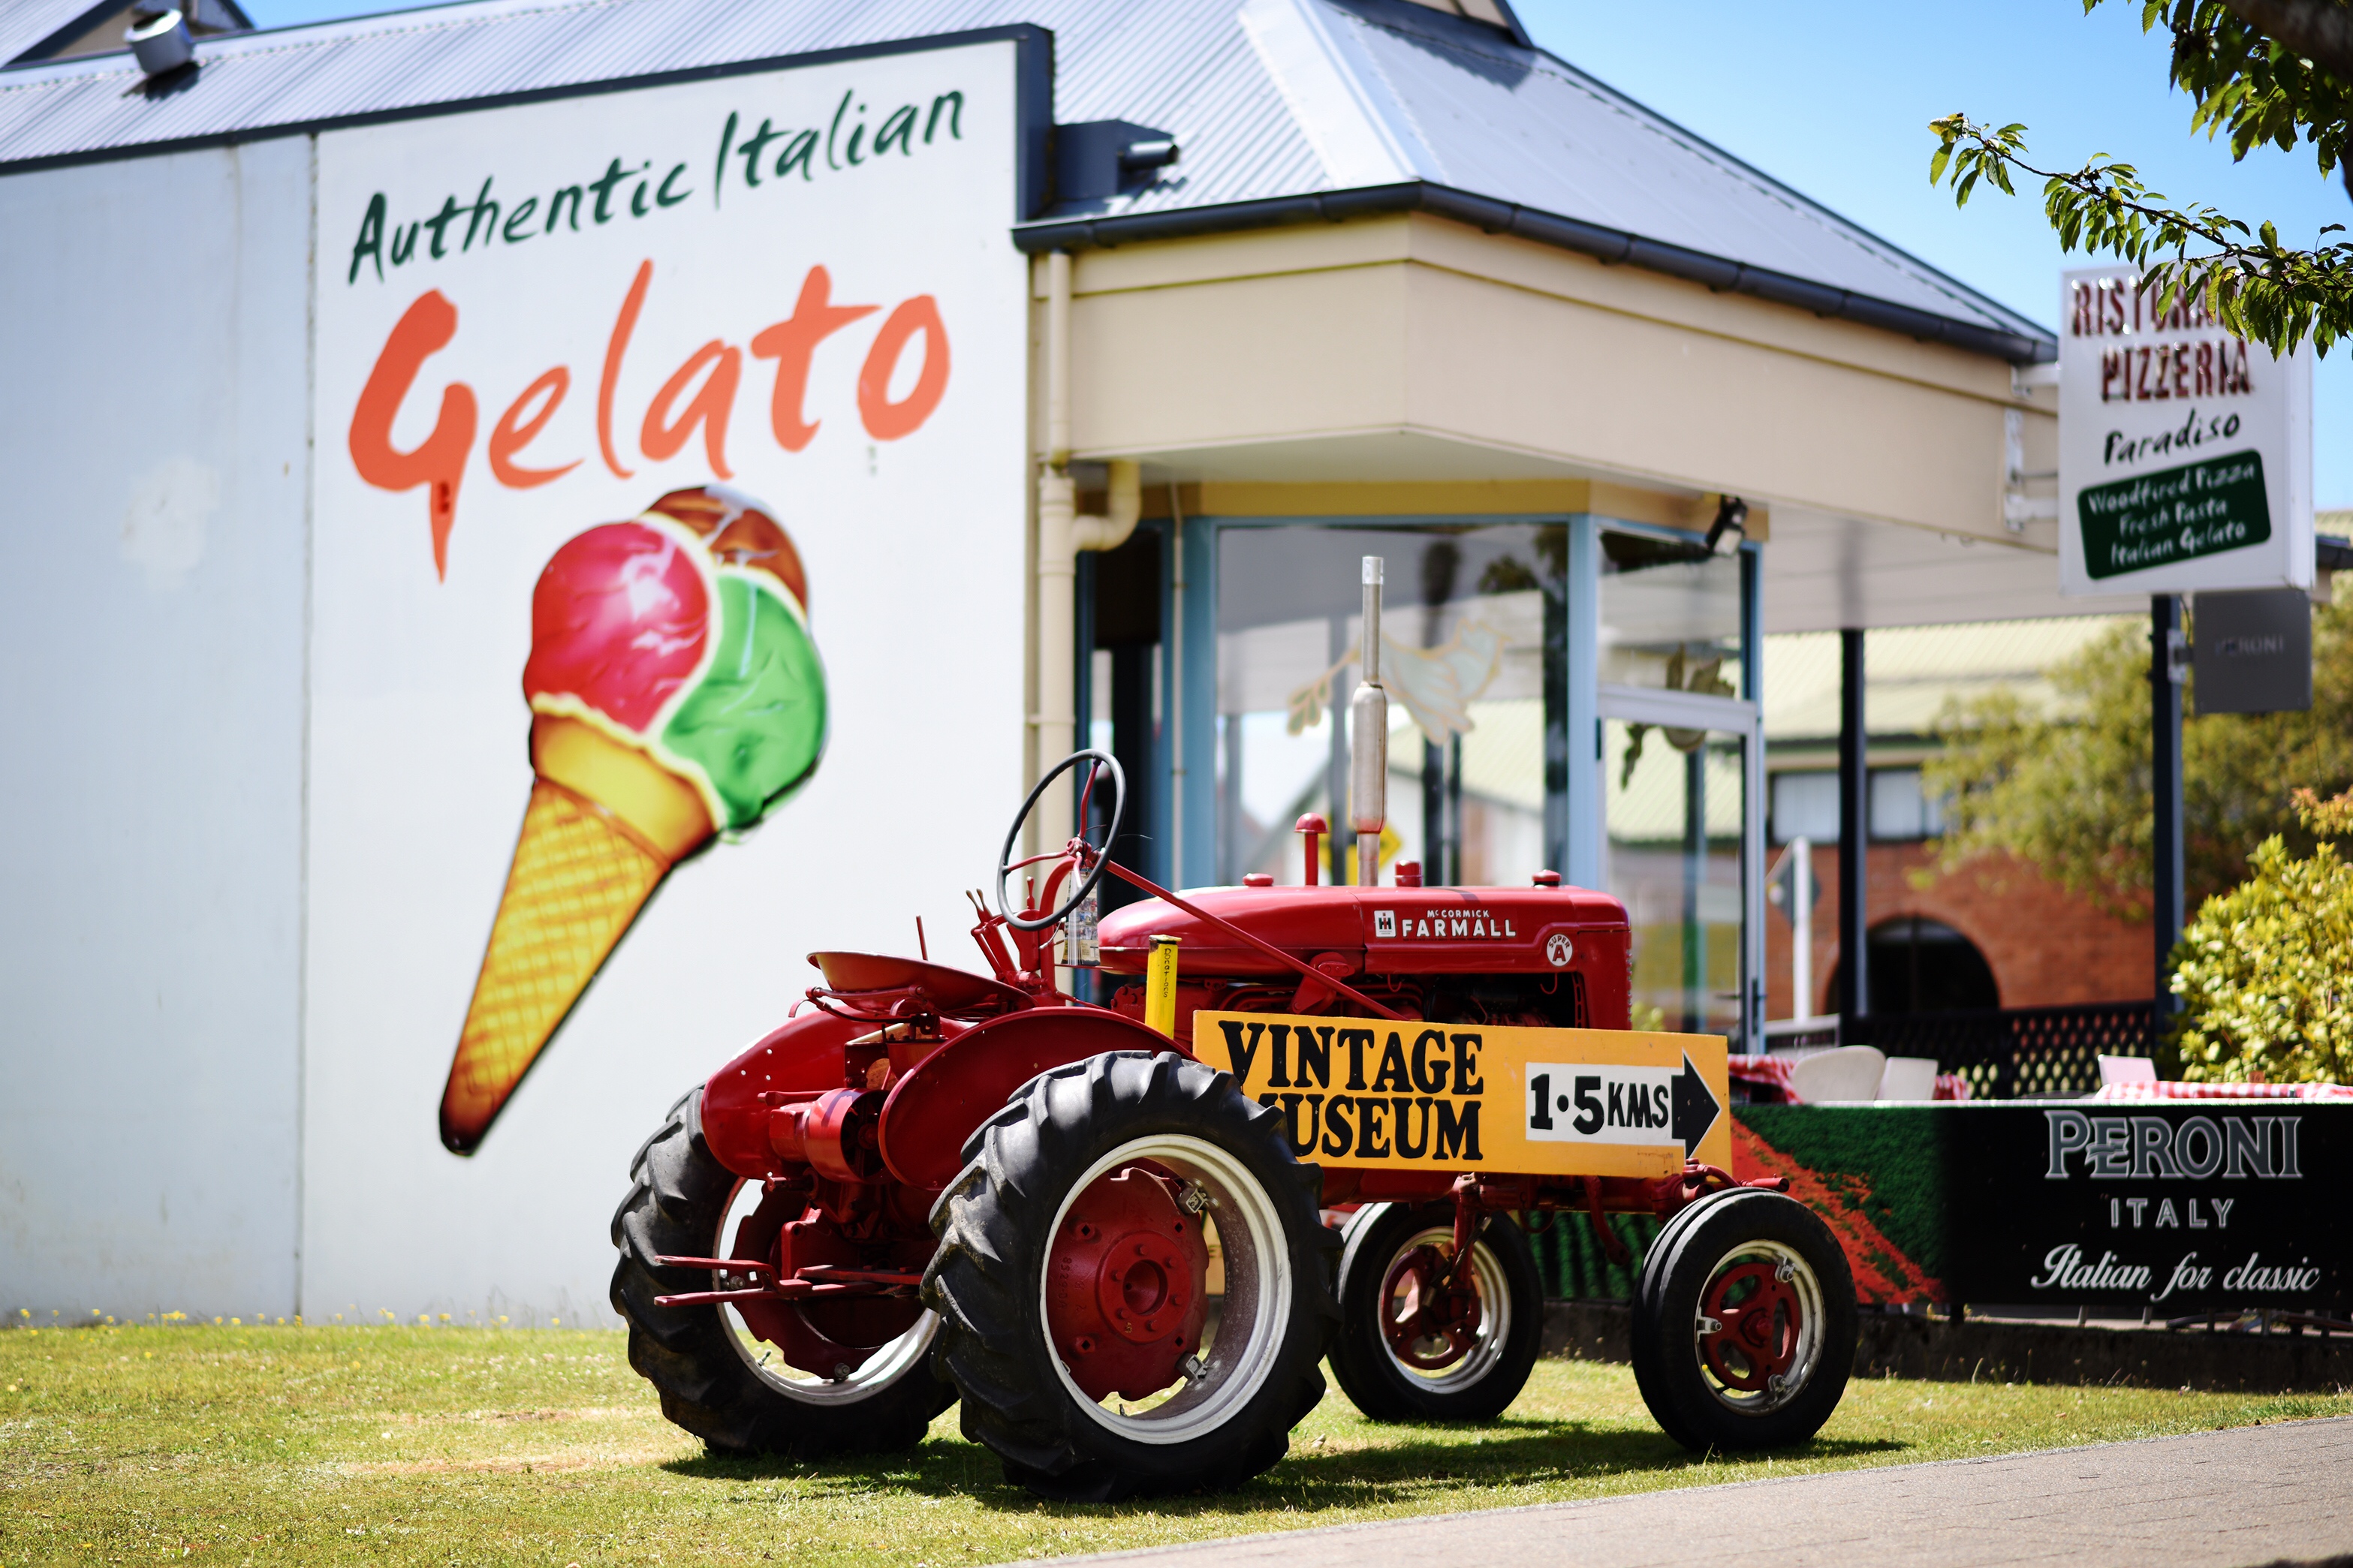
vehicle, tractor, transport, car, vintage car, tire, automotive wheel system, classic, automotive tire, auto part, sign, commercial vehicle, antique car, wheel, agricultural machinery